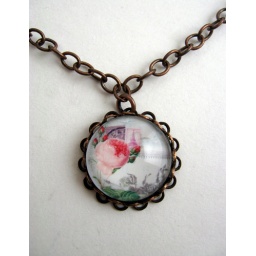
Vintage-look pink rose and French stamps necklace by Art &amp;amp; Clasp